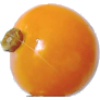
Label: Physalis 1